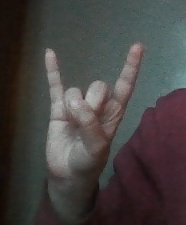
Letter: la